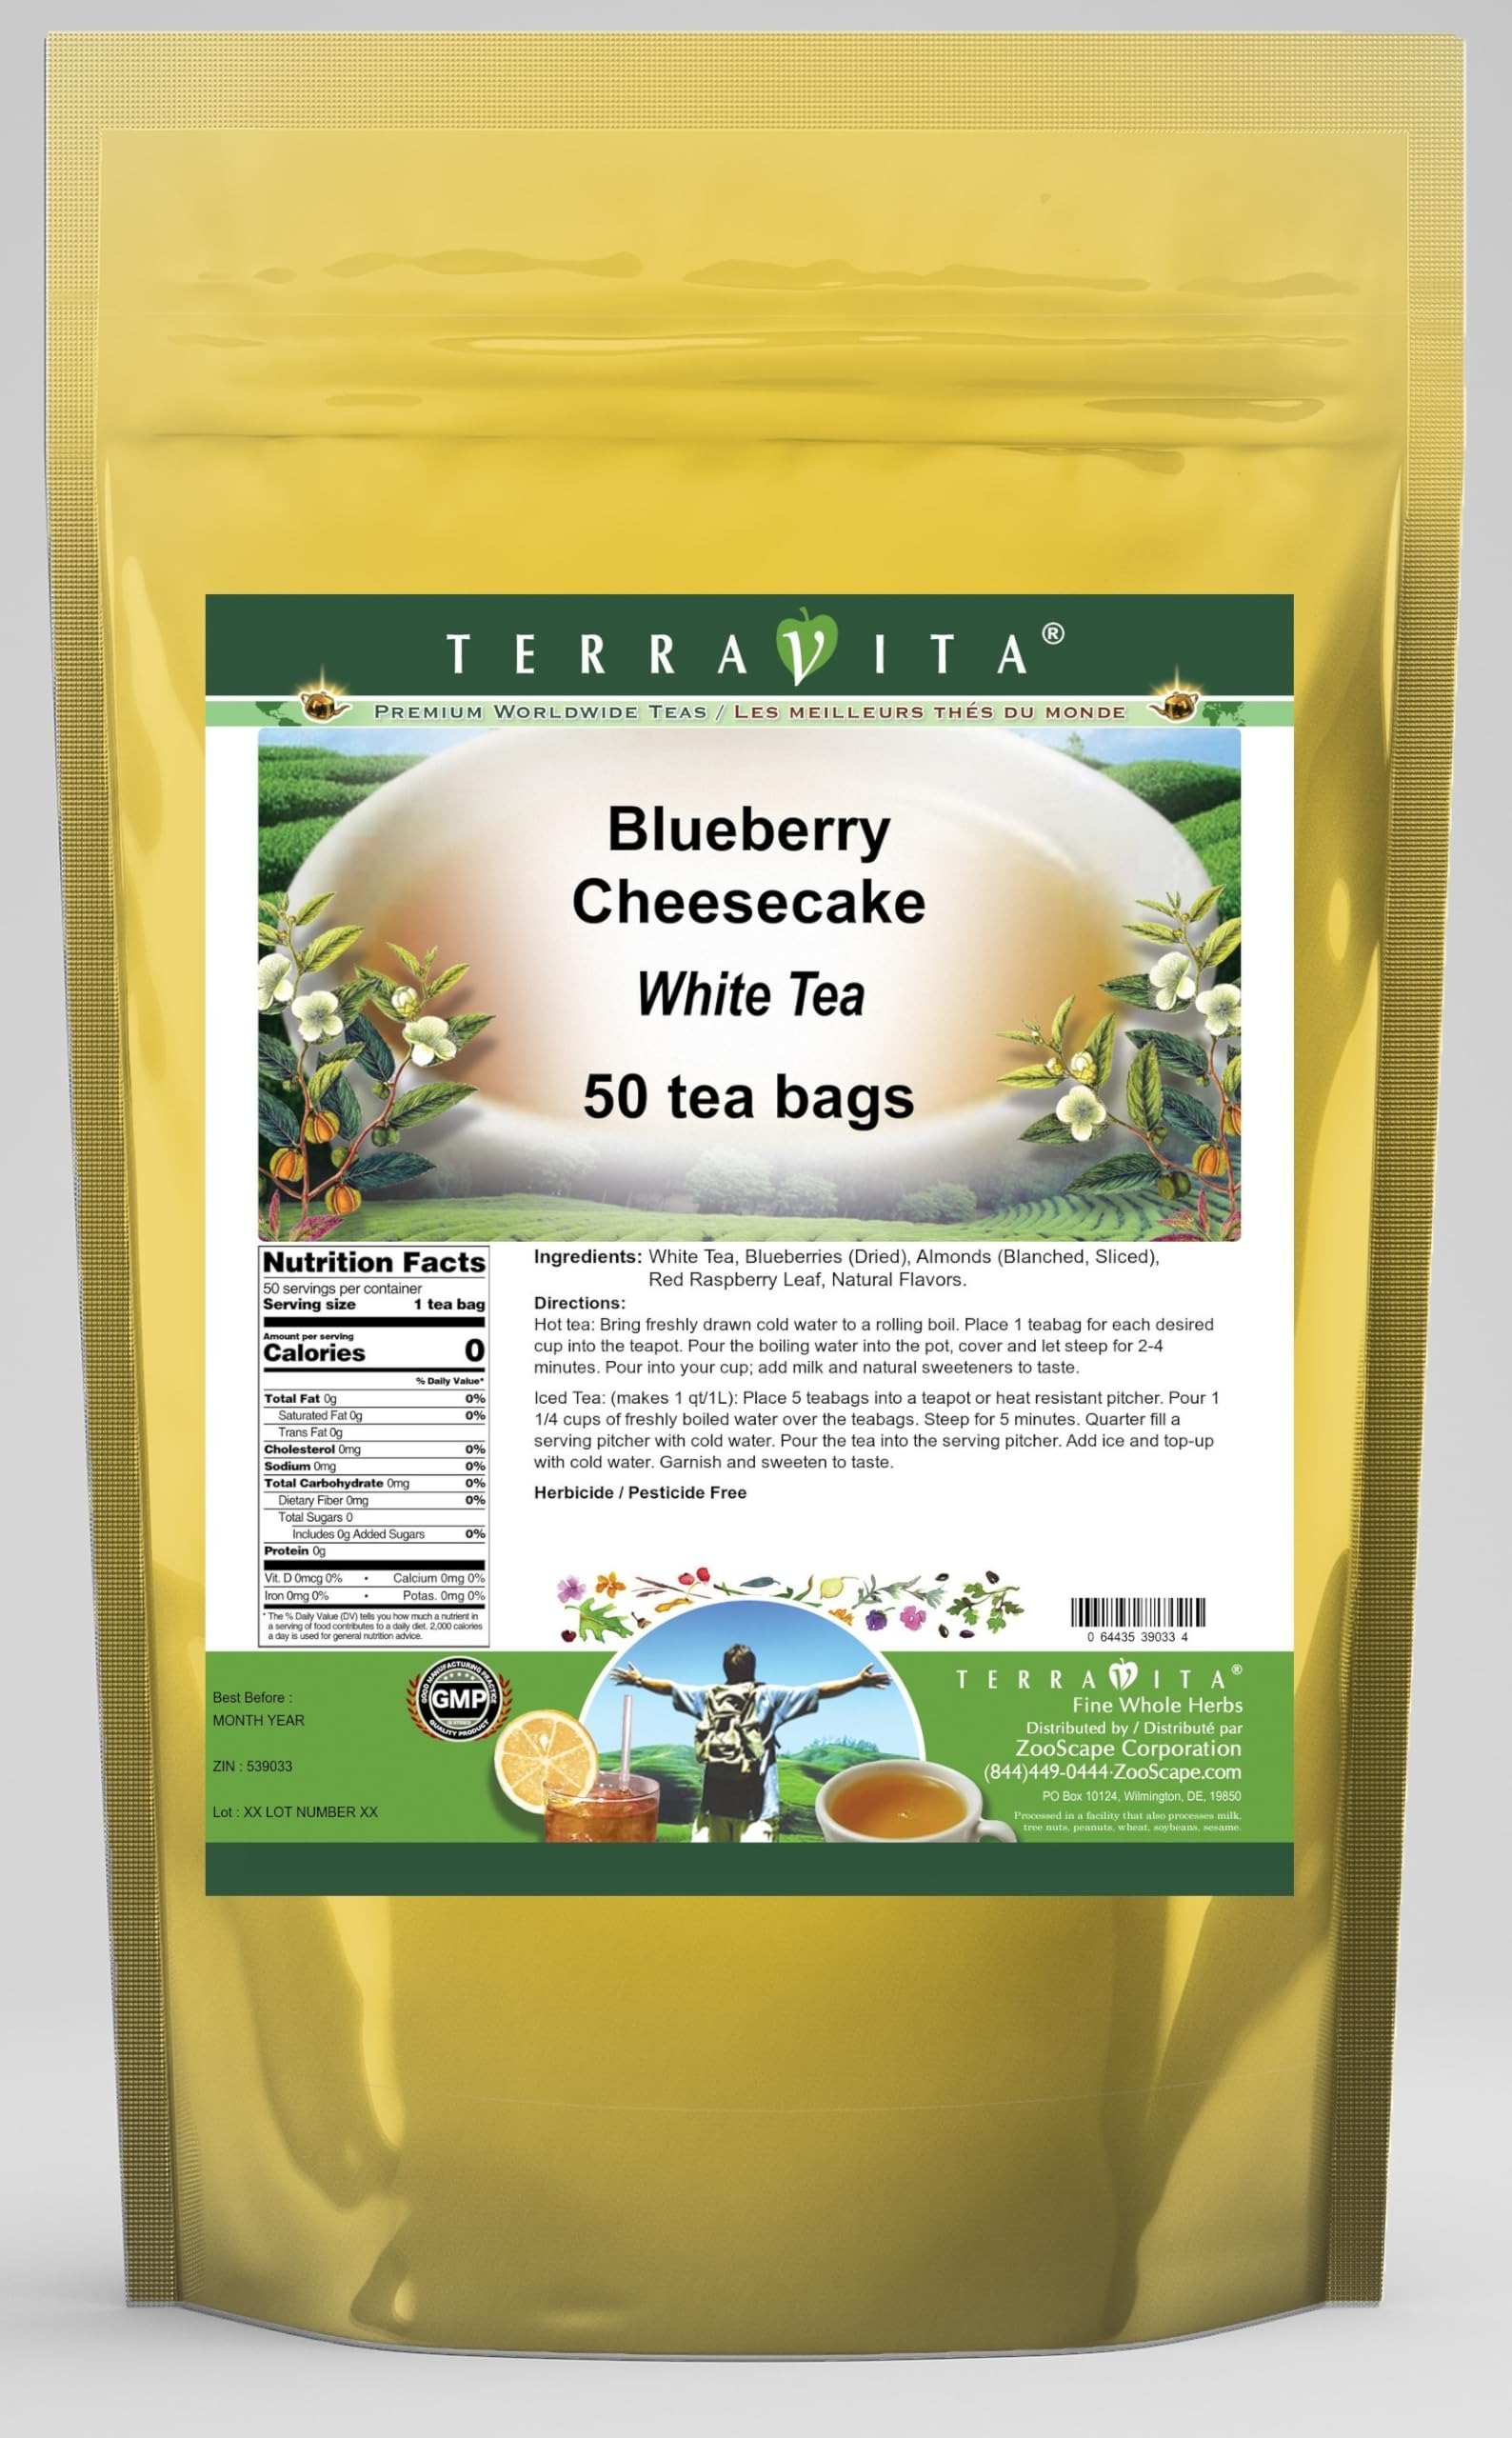
Item Name: Blueberry Cheesecake White Tea (50 tea bags, ZIN: 539033) - 2 Pack
Bullet Point 1: Our Blueberry Cheesecake White Tea is a mouth-watering flavored White tea with Blueberries, Almonds and Raspberry Leaf (Red) that you can enjoy all year round! The aroma and Blueberry Cheesecake flavor is a delight! - Ingredients: White tea, Blueberries, Almonds, Raspberry Leaf (Red) and Natural Blueberry Cheesecake Flavor.
Bullet Point 2: No fillers.
Bullet Point 3: Manufacturer: TerraVita
Bullet Point 4: Size: 50 tea bags
Bullet Point 5: White Tea Bags - Packed in a convenient upright pouch!
Product Description: Our Blueberry Cheesecake White Tea is a mouth-watering flavored White tea with Blueberries, Almonds and Raspberry Leaf (Red) that you can enjoy all year round! The aroma and Blueberry Cheesecake flavor is a delight! - Ingredients: White tea, Blueberries, Almonds, Raspberry Leaf (Red) and Natural Blueberry Cheesecake Flavor. - Hot tea brewing method: Bring freshly drawn cold water to a rolling boil. Place 1 teabag for each desired cup into the teapot. Pour the boiling water into the pot, cover and let steep for 2-4 minutes. Pour into your cup; add milk and natural sweeteners to taste. - Iced tea brewing method: (to make 1 liter/quart): Place 5 teabags into a teapot or heat resistant pitcher. Pour 1 1/4 cups of freshly boiled water over the teabags. Steep for 5 minutes. Quarter fill a serving pitcher with cold water. Pour the tea into the serving pitcher. Add ice and top-up with cold water. Garnish and sweeten to taste. - TerraVita is an exclusive line of premium-quality, natural source products that use only the finest, purest and most potent ingredients found around the world. TerraVita is hallmarked by the highest possible standards of purity, potency, stability and freshness. All of our products are prepared with the highest elements of quality control, from raw materials through the entire manufacturing process, up to and including the moment that the bottles or bags are sealed for freshness and shipped out to you. Our highest possible standards are certified by independent laboratories and backed by our personal guarantee. - TerraVita exists to meet and ensure your family's health and wellness without the harmful effects of chemicals and health products. We strive to make all of our products affordable and reliable and are constantly searching the market to maintain
Value: 100.0
Unit: Count

Price: 86.91